Diane Holland

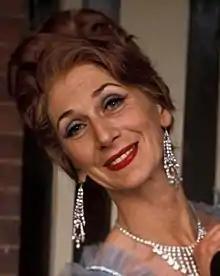
Diane Holland as Yvonne in "Hi-de-Hi!", 1983

June Diane Neiltje Holland (28 February 1930 – 24 January 2009) known as Diane Holland, was a British actress and dancer best known for playing Yvonne Stuart-Hargreaves in the television sitcom "Hi-de-Hi!" from 1980 to 1988.